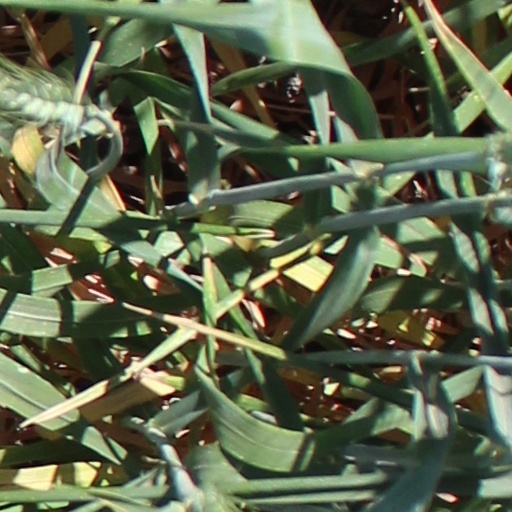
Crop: wheat